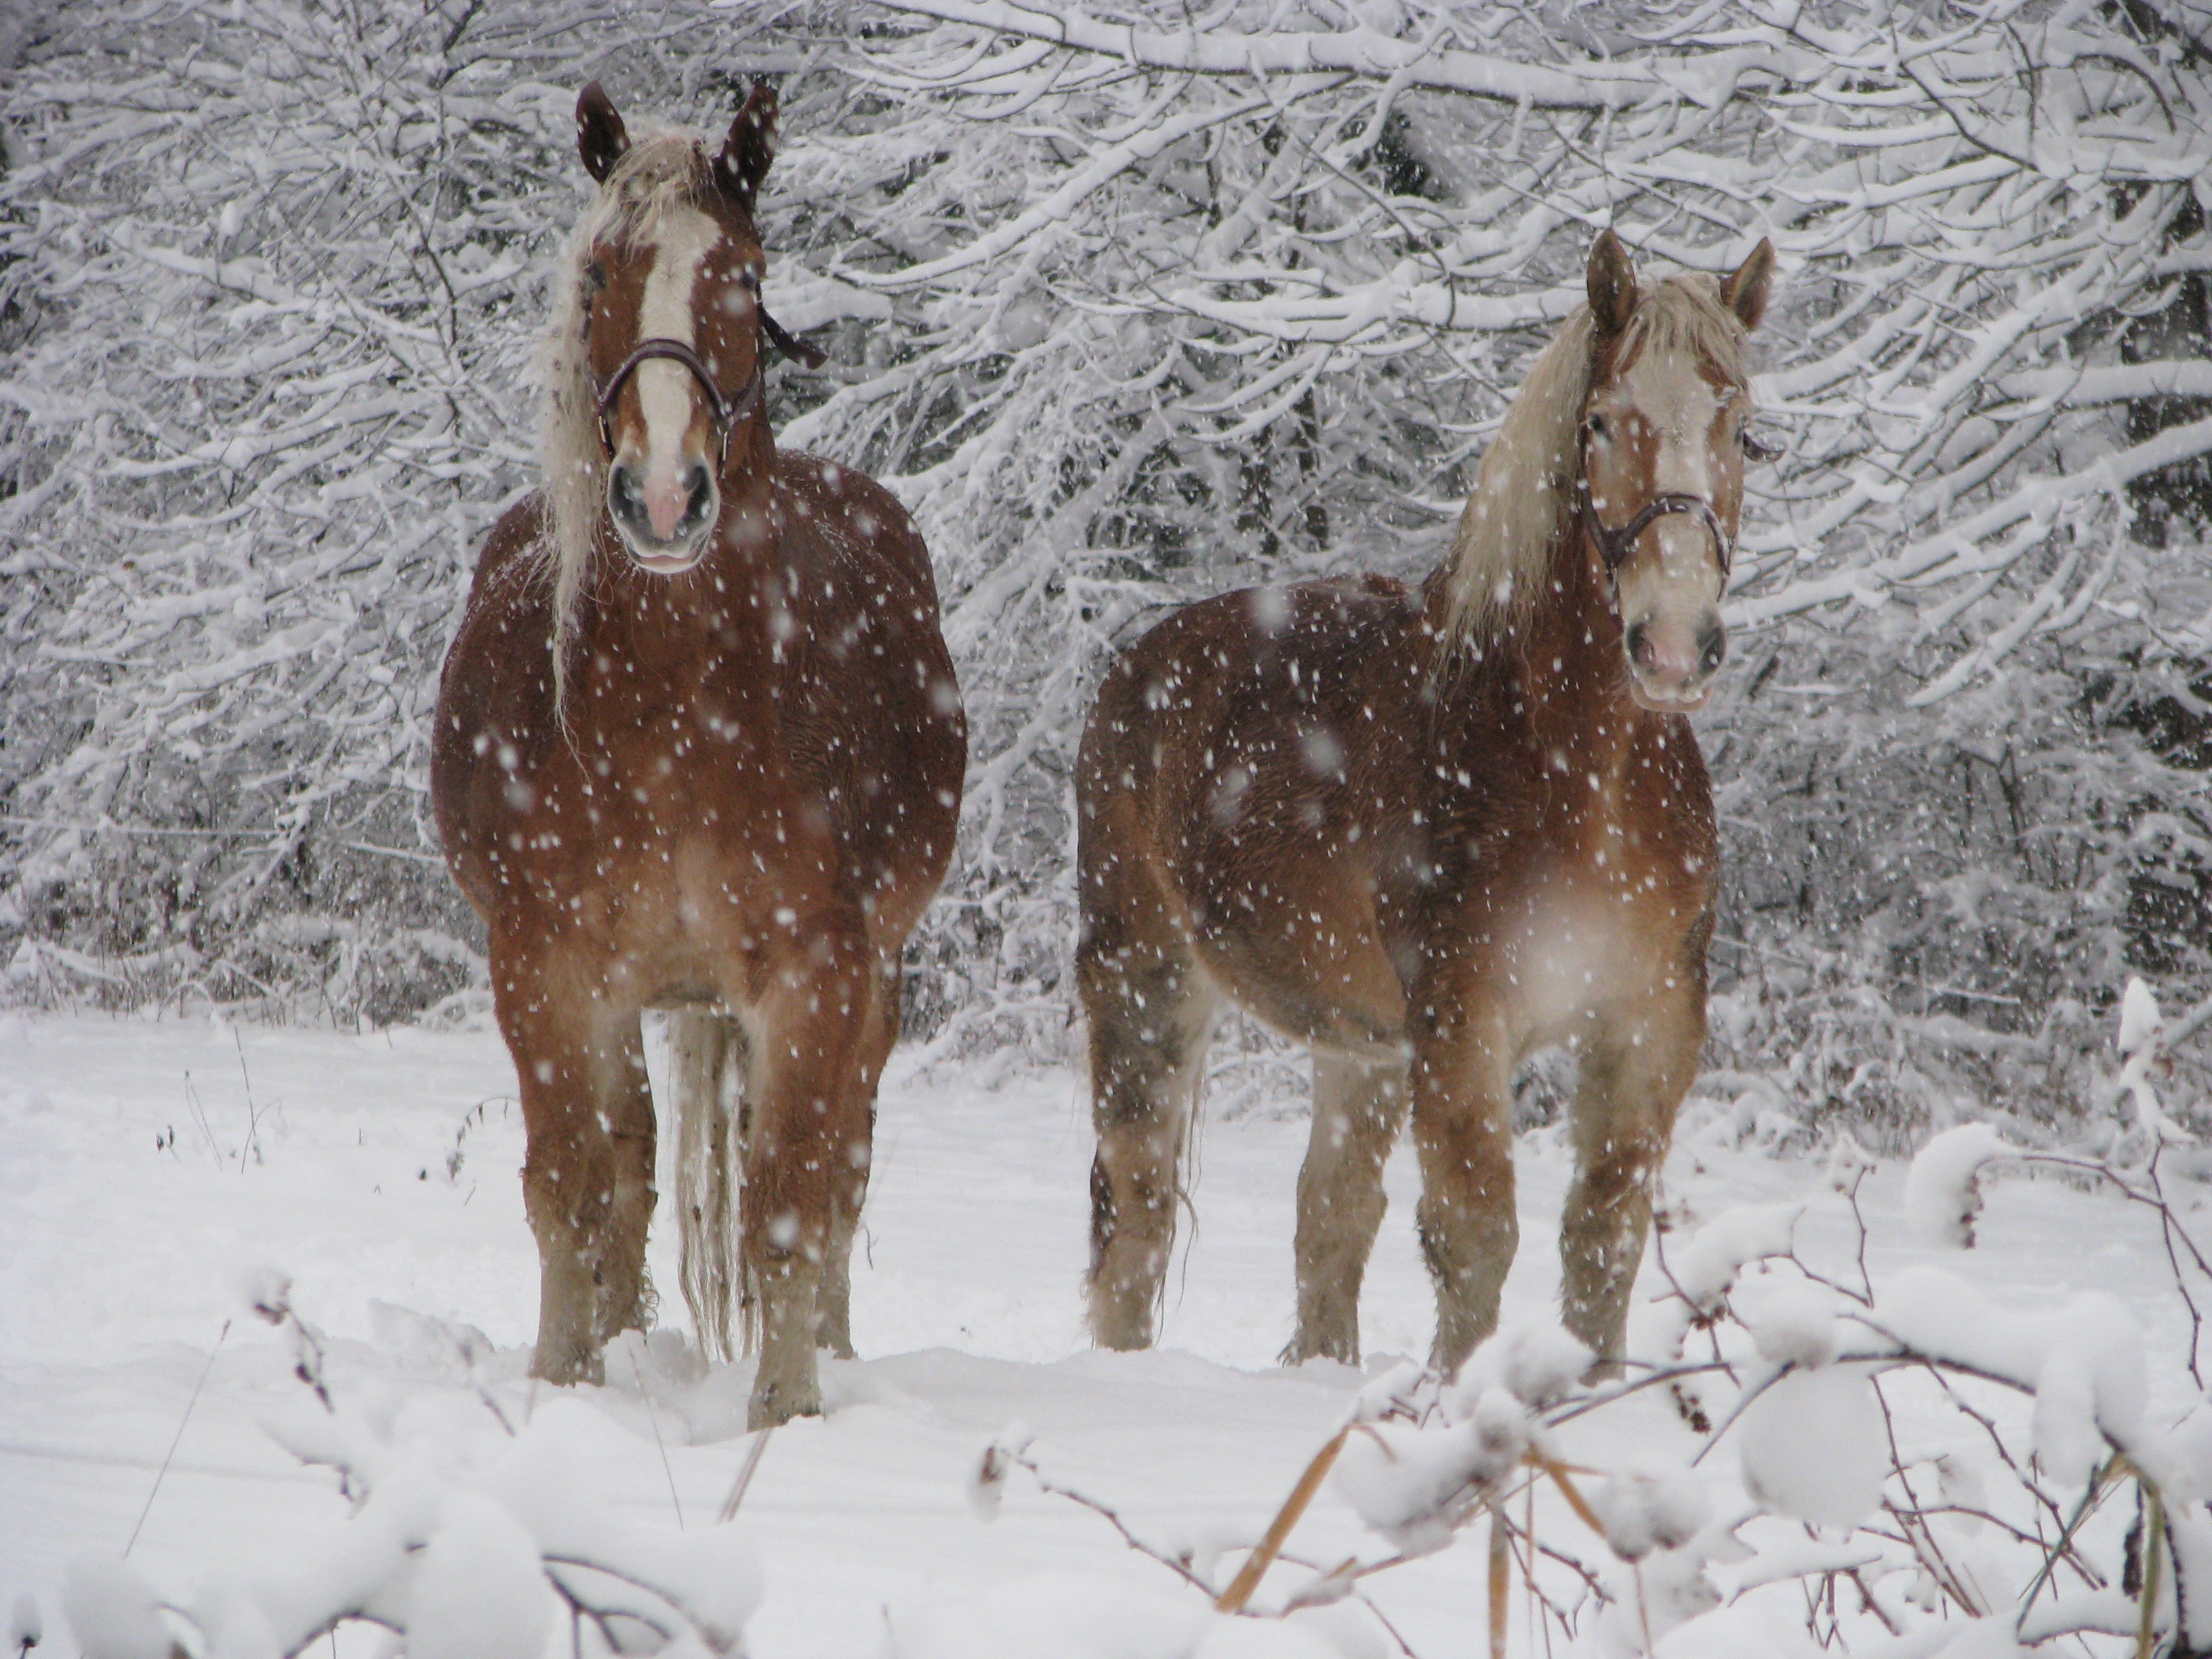
nature, snow, winter, farm, animal, wildlife, rural, ranch, horse, weather, mammal, mane, fauna, equestrian, equine, outdoors, horses, outside, vertebrate, pack animal, belgians, horse like mammal, mustang horse, work horses